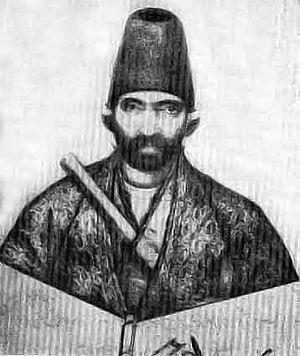
Abû'l-Hasan Khan Ghaffari Kashani, aussi connu comme Sani ol Molk était un peintre iranien, également peintre miniaturiste, peintre laqueur et illustrateur de livres.